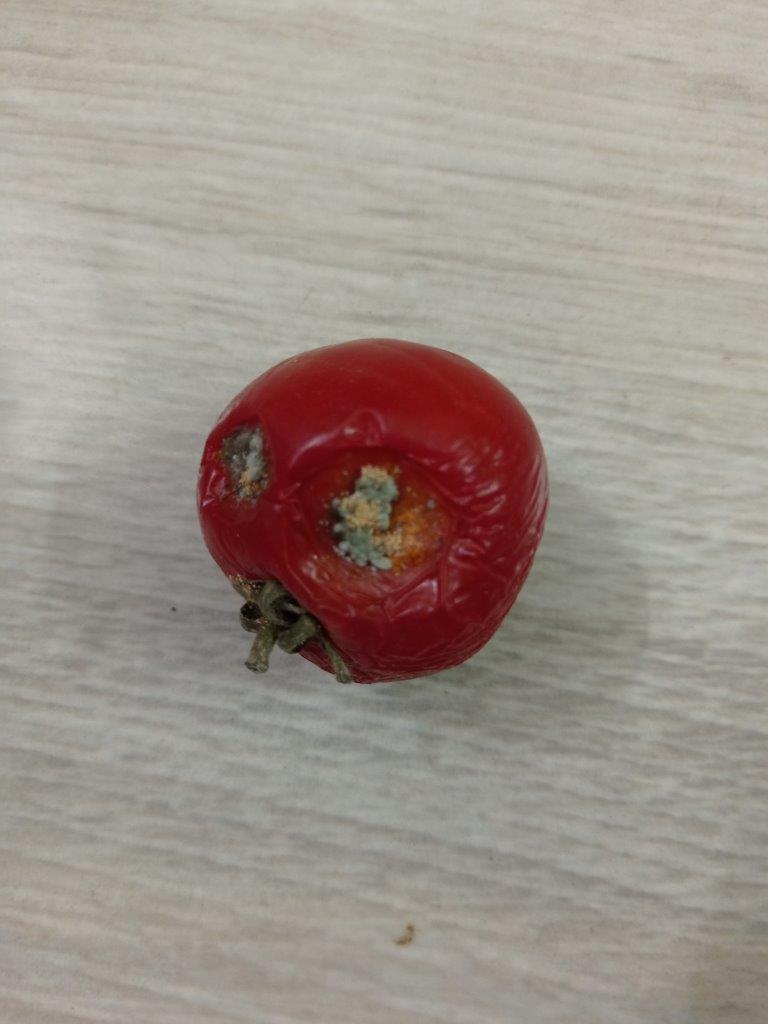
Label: Rotten